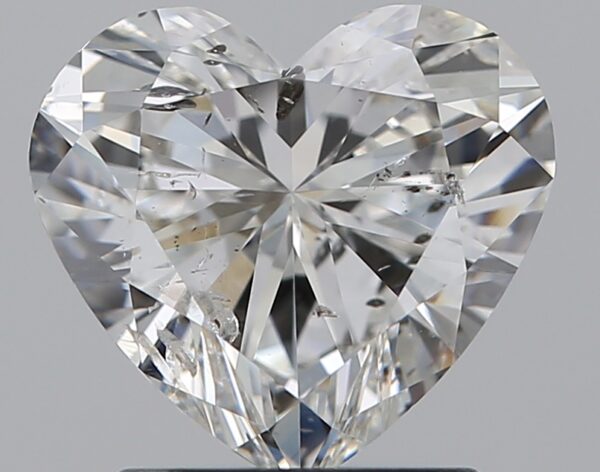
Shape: heart
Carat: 1.5
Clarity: SI2
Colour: F
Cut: VG
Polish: EX
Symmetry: VG
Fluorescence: N
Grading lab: HRD
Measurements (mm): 8.02 x 7.36 x 4.34